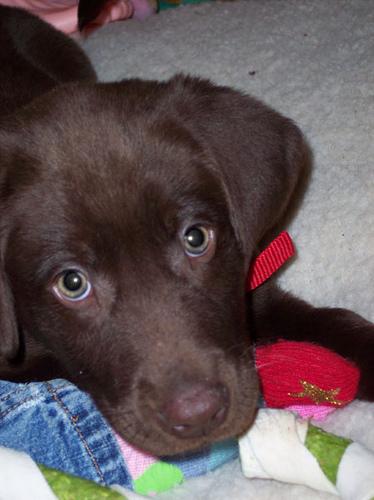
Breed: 3580-n000122-Labrador_retriever